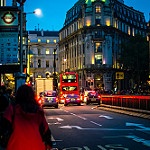
Scene: Outdoor